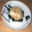
Label: flatfish